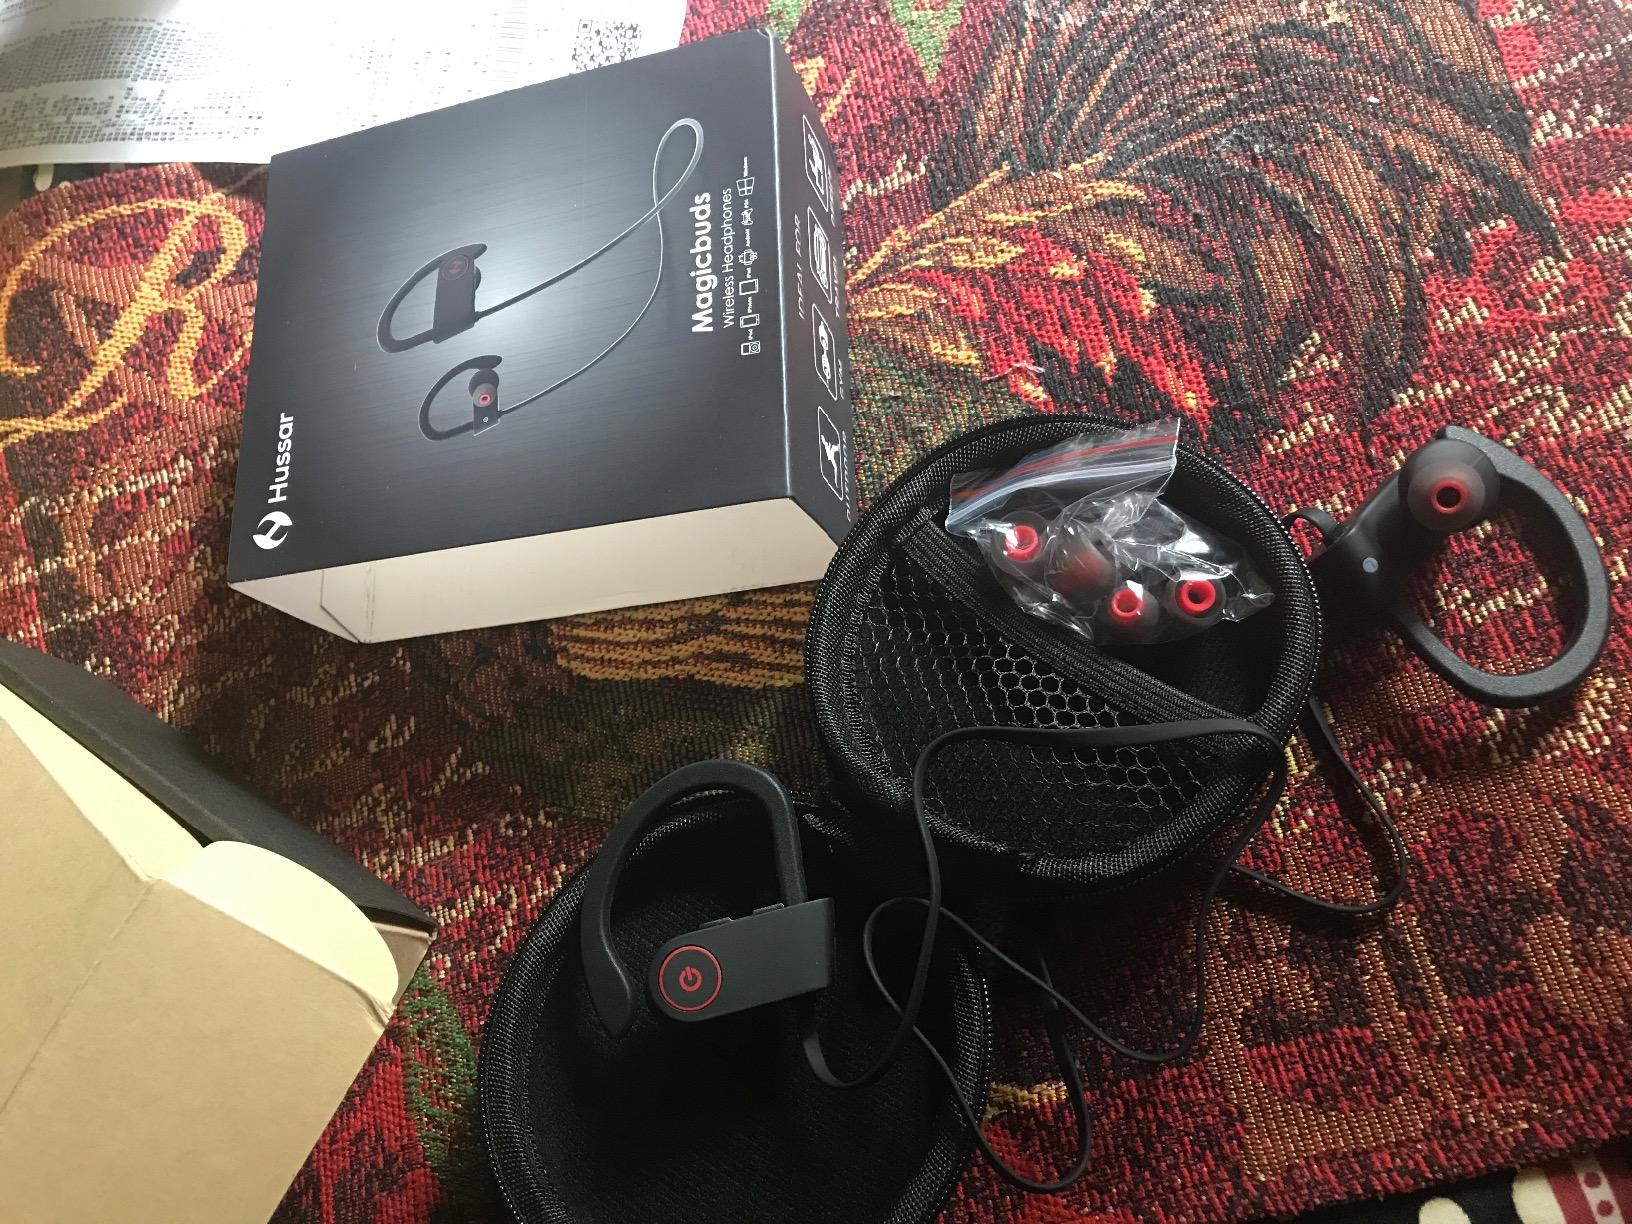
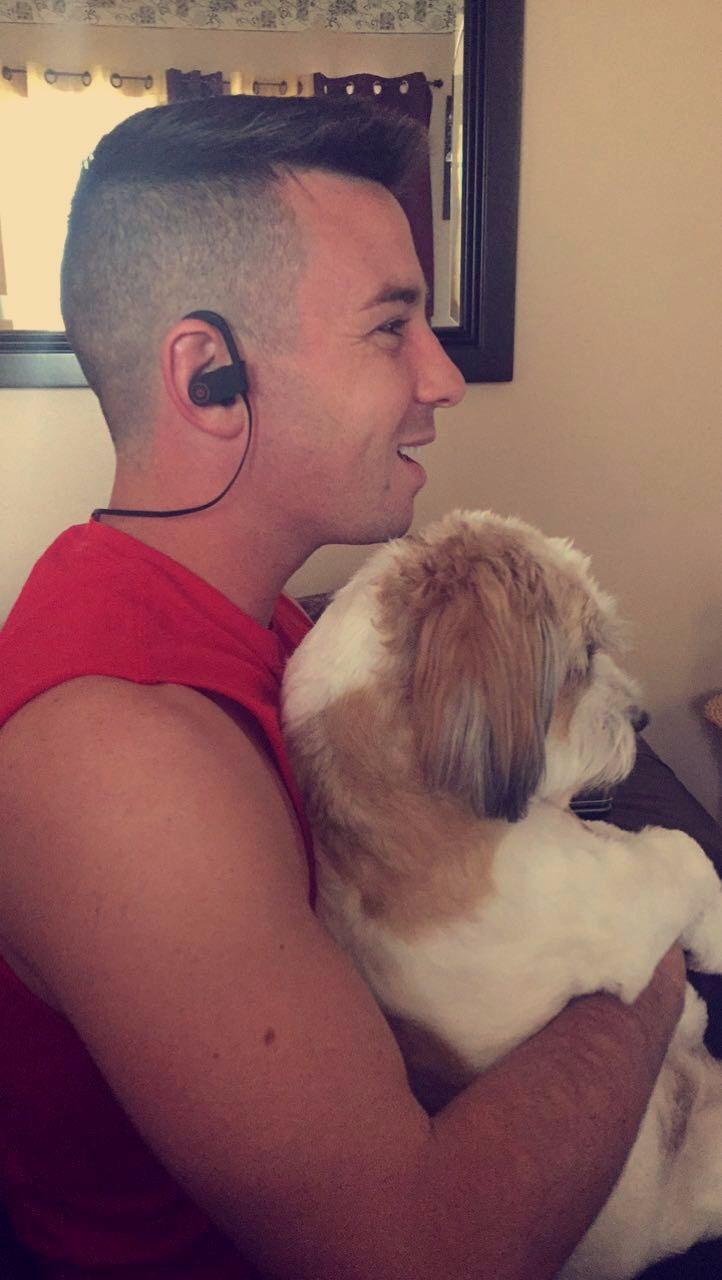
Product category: headphones
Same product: yes